Hillside letters

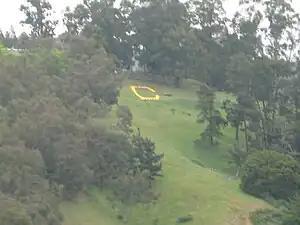
The Big C at the University of California, Berkeley

Hillside letters or mountain monograms are a form of hill figures common in the Western United States, consisting of large single letters, abbreviations, or messages displayed on hillsides, typically created and maintained by schools or towns. There are approximately 500 of these geoglyphs, ranging in size from a few feet to hundreds of feet tall. Hillside letters form an important part of the western cultural landscape, as they function as symbols of school pride and civic identity.